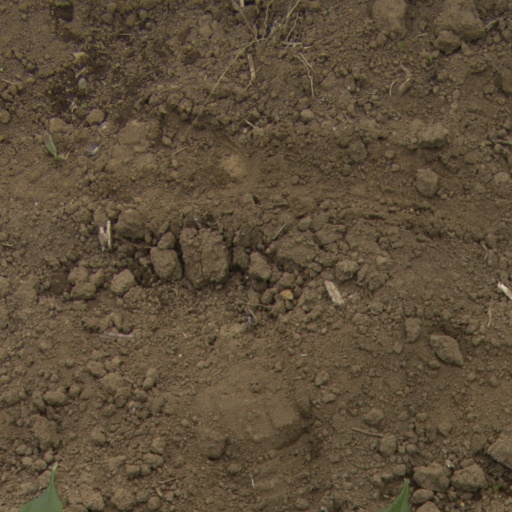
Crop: Jerusalem artichoke